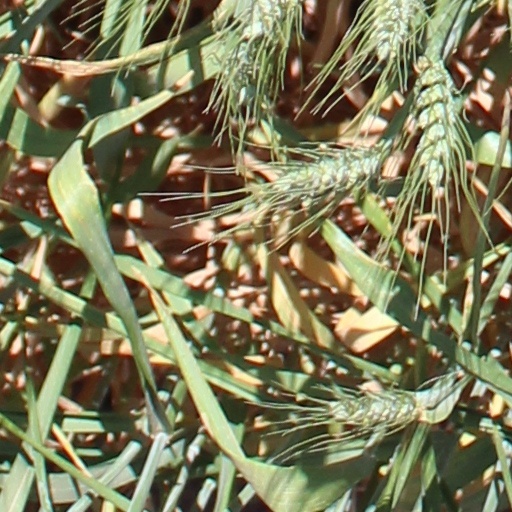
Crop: wheat